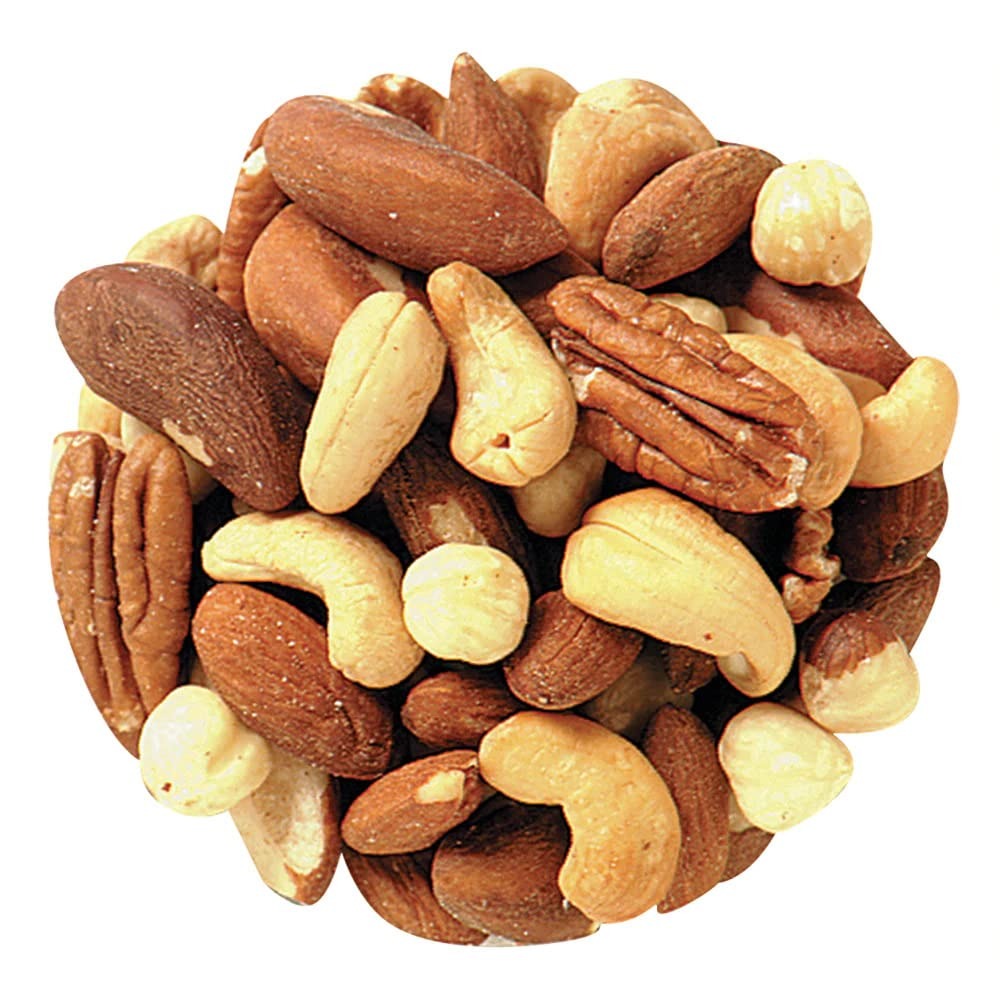
Item Name: NY SPICE SHOP Unsalted Trail Mix with Mixed Nuts - Dried Fruit Healthy Snacks for Adults and Kids - Nut Snack Packs - 1 Pound
Bullet Point 1: INGREDIENTS OF MIXED NUTS UNSALTED TRAIL MIX - Life is sweeter with a delicious handful of this trail mix.It's a tasty combination of Raw brazil nuts, pecans, and hazelnuts.Over this, a layer of roasted almonds and cashews meshes together to create a smoky, slightly sweet aftertaste.Have a taste of the tropics with you wherever you go with our mixed nuts unsalted trail mix snack.
Bullet Point 2: VERSATILE INGREDIENT - This can be a great way to mix up your breakfast routine and add some variety to your diet.Mixed nuts unsalted trail mix can be a fun and unexpected addition to baked goods like muffins, quick breads, or cookies. The combination of nuts, seeds, and dried fruit mix can add some interest and texture to your favorite baked treats.
Bullet Point 3: CULINARY USES OF TRAIL MIX - Tropical unsalted trail mix can add a nice crunch and texture to salads, and the combination of nuts, seeds, and dried fruit can complement a variety of salad. The sweet flavor profile of natural unsalted trail mix can be a great complement to desserts like ice cream, yogurt, or fruit salad. Use fruit and nut mix as a topping to add some texture and flavor to your favorite sweet treats.
Bullet Point 4: THE PERFECT TRAIL MIX HEALTHY SNACK - IT CAN FILL YOU UP! – You will love the flavor and it helps with hunger cravings between meals. It's fairly low calorie per serving but the calories add up quickly with multiple servings. The flavor is good as there is a nice contrast between the fruits and the nuts in the mix. So fresh! So tasty! Lots of nuts and seeds to eat while you are snacking. This stuff is awesome! Make somebody else’s day, and give this yummy fresh treat, as a gift.
Bullet Point 5: GREAT ASSORTMENT GOOD FOR SNACKS AND CAMPING - It's the perfect combination of fruits and nuts that go so great together that husbands won't suspect that it's good for your health. Bulk trail mix is an excellent mix of tastes and textures. Addictive! This has to be THE BEST trail mix ever!! It’s delicious and full of flavors that complement one another. Proportional amounts of nuts to fruits. Your favorite is the high energy mix. This will be my new monthly treat!
Product Description: <b>HEALTHY MIXED NUTS UNSALTED TRAIL MIX RECIPE – A SWEET AND SALTY SNACK BY NY SPICE SHOP<br><br> HEALTHY, VERSATILE, AND TOTALLY ADAPTABLE, NOTHING CURBS A CRUNCH CRAVING QUITE LIKE A HEALTHY TRAIL MIX RECIPE. YOU’LL LOVE THIS SWEET AND SALTY VERSION!</b><br><br> MIXED NUTS UNSALTED TRAIL MIX is a popular snack mix that can be purchased or made at home using ingredients like granola, nuts, seeds, and dried fruit. </b><br> MIXED NUTS UNSALTED TRAIL MIX snack pack provides the essential brain foods to keep your muscles active and your fatigue at bay as you endure any lengthy hike or walk. </b><br> Whether you're in need of a protein-rich bite for a long hike or a healthy-is treat for your kids to munch on, it's an easy go-to. </b><br> It's full of protein & nutrients, and so easy to make. </b><br> Perfect for after school, a quick snack or an on-the-go treat. </b><br> Besides being flavorful, filling, and portable, it’s easy to customize based on your personal preferences. </b><br> MIXED NUTS UNSALTED TRAIL MIX typically contains several high protein ingredients, such as nuts and seeds. </b><br> MIXED NUTS UNSALTED TRAIL MIX is an easy must-have whether you’re camping or just hanging out! </b><br> Protein-packed and full of goodness, this customizable mix is scrumptious! </b><br> MIXED NUTS UNSALTED TRAIL MIX is such a great reliable snack because it's healthy and so customizable. </b><br> Dark chocolate adds sweet flavor to this delicious MIXED NUTS UNSALTED TRAIL MIX</b><br> Perfect for after school, a quick snack or an on-the-go treat. </b><br> Sweet and salty snack mix. Helps keep you attentive and energized. </b><br><br> <b>NUTS FLAVOUR -</b><br><br>A dessert lover’s dream! This NY SPICE SHOPE Trail mix is the perfect Luscious, nutritious, and bursting with flavor <b><br><br>GREAT VALUE MOUNTAIN TRAIL MIX IS A GREAT WAY TO KEEP YOUR ENERGY UP WHILE YOU ARE ENJOYING A LONG JOURNEY IN THE GREAT OUTDOORS.<br><br> TRAIL MIX IS A GREAT
Value: 16.0
Unit: Ounce

Price: 17.99